Pierre Satre

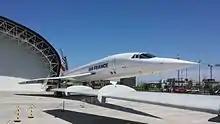
Concorde at the Aeroscopia museum in Blagnac (Toulouse) in April 2015

He became the Technical Director of Sud Aviation in Toulouse, in the Midi-Pyrénées region, working with Lucien Servanty.